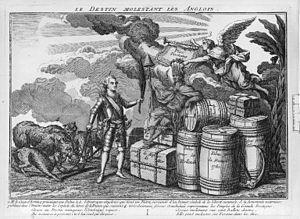
Le destin molestant les Anglois, 1780 M. le Comte d'Estaing présentant une Palme à l'Amérique Angloise qui tient un Bâton, surmonté d'un Bonnet simbole de la liberté nationale. la Renommée victorieuse publiant dans l'Univers entier les Exploits du héros de la France que suivent trois animaux féroces et enchaînés représentans les Peuples de la Grande Bretagne."" Suivent quatre vers sur deux colonnes, deux et deux
Jean Baptiste Charles Henri Hector, comte d'Estaing, né au château de Ravel le 24 novembre 1729 et mort guillotiné à Paris le 28 avril 1794, est un aristocrate et militaire français.